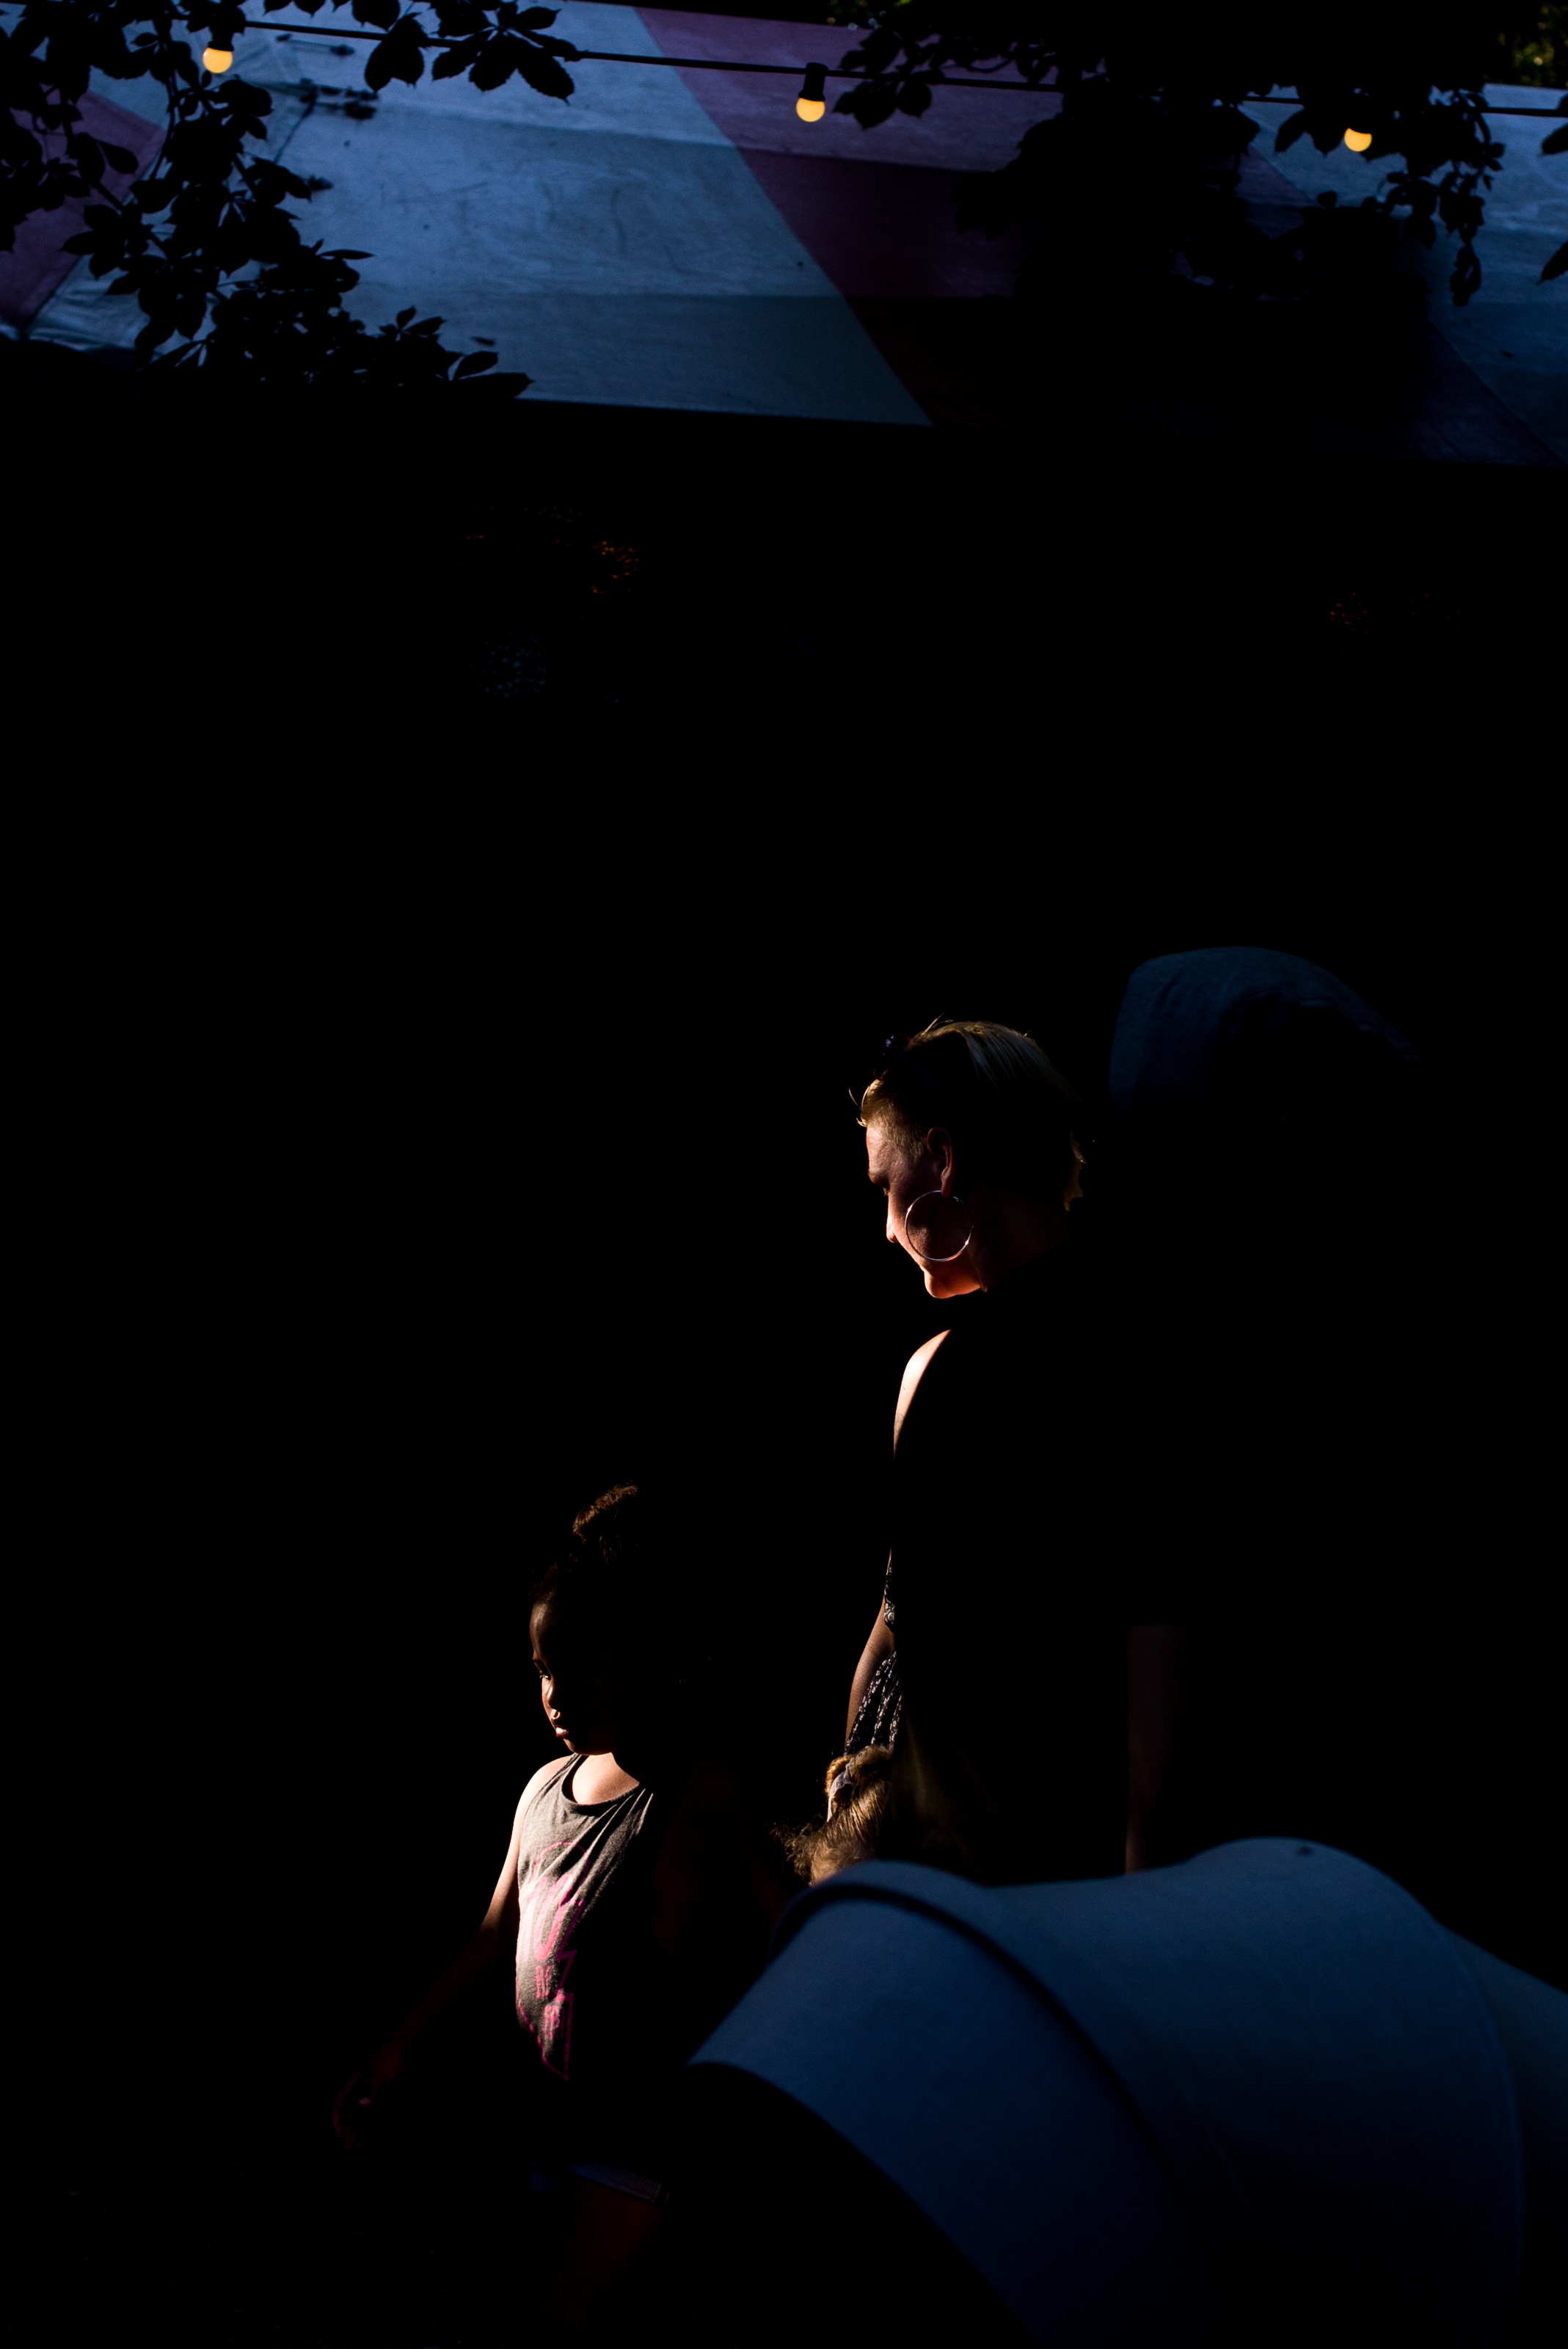
silhouette, person, light, people, girl, woman, night, kid, shade, dark, evening, child, darkness, black, caucasian, imagination, midnight, screenshot, spot metering